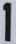
Number: 1